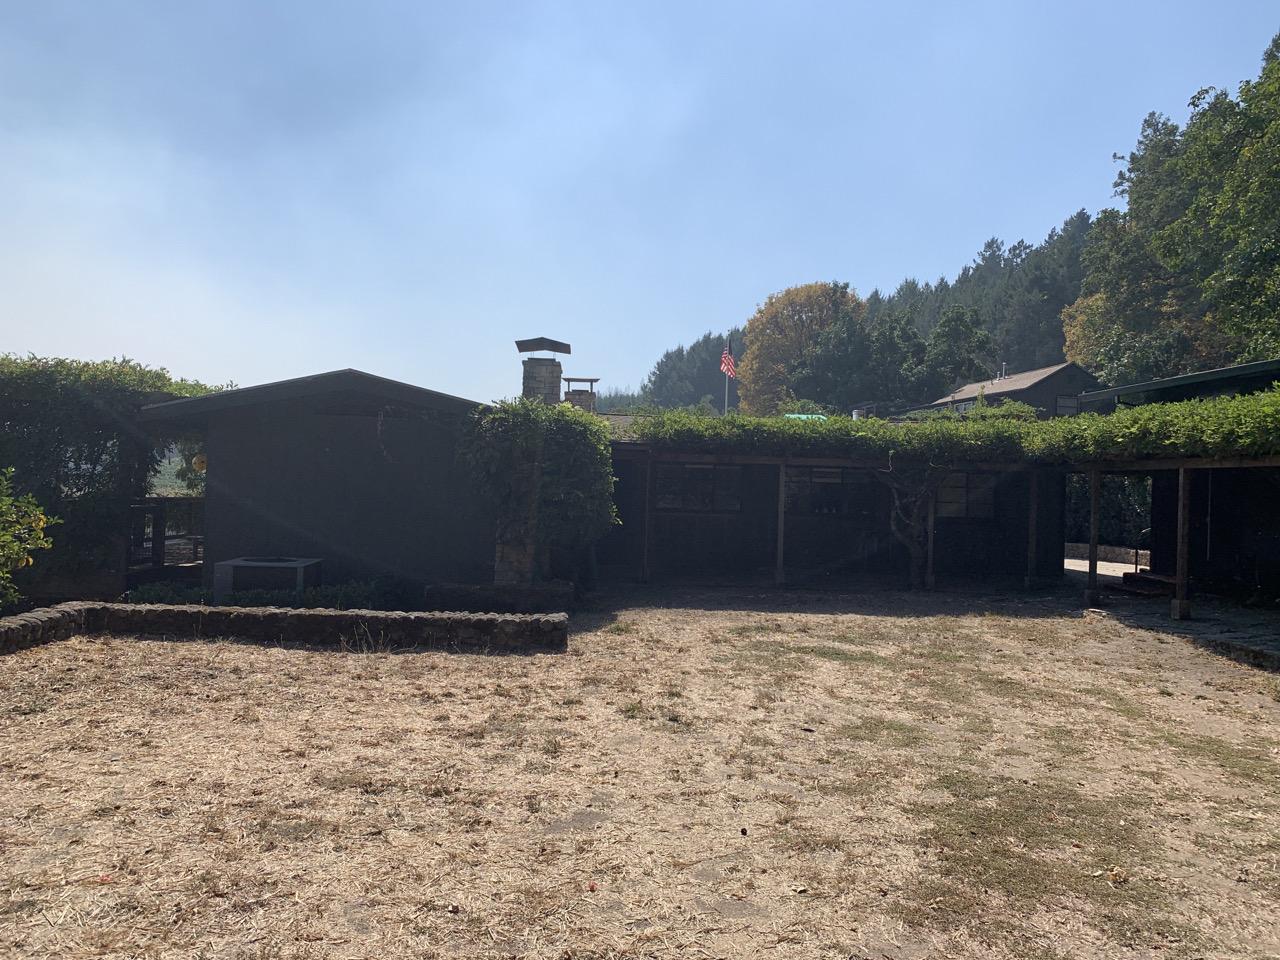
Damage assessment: no_damage